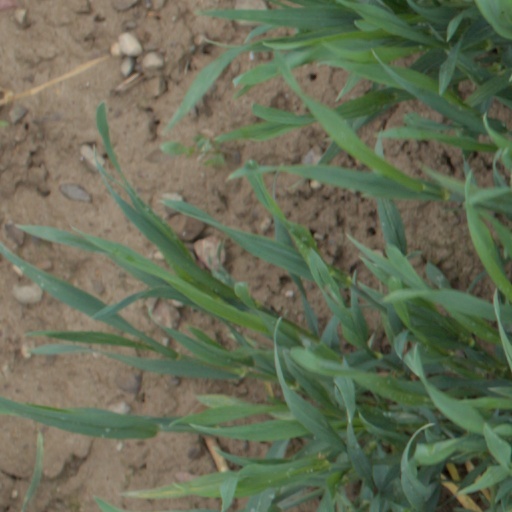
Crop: wheat